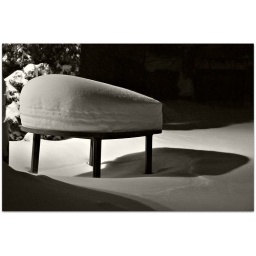
Taking from the window in the back of the house